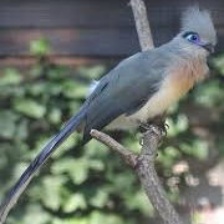
Species: CRESTED COUA
Scientific name: COUA CRISTATA